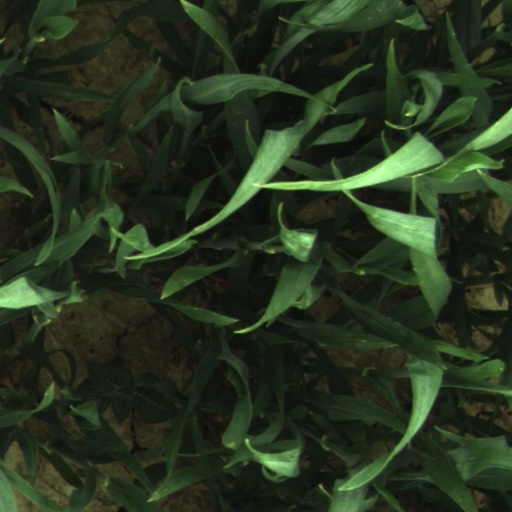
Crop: wheat